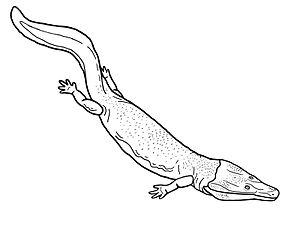
Neldasaurus est un genre éteint d'amphibiens, un temnospondyle dvinosaurien de la famille des Trimerorhachidae. Il a été découvert dans le Permien inférieur du Texas.
Les Limnarchiens forment un clade de temnospondyles comprenant les dvinosauriens et les stéréospondylomorphes.